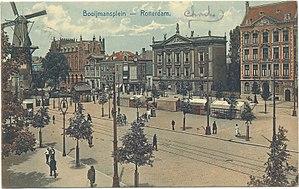
Cool est un quartier de Rotterdam, il appartient à l'arrondissement de Rotterdam-Centre. Il est délimité par les rues Weena au nord, Mauritsweg et Eendrachtweg à l'ouest, Vasteland au sud et Coolsingel et Schiedamse Vest à l'est.